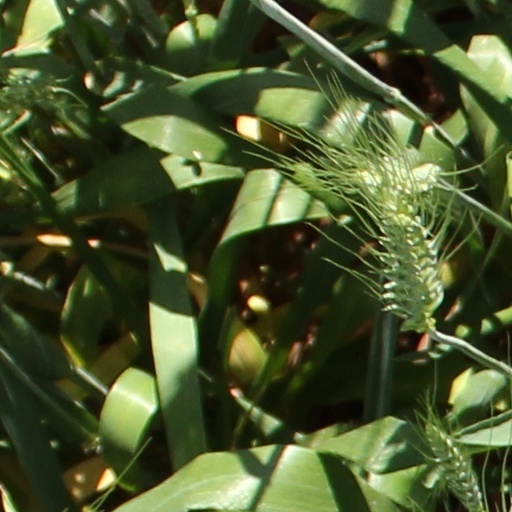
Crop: wheat